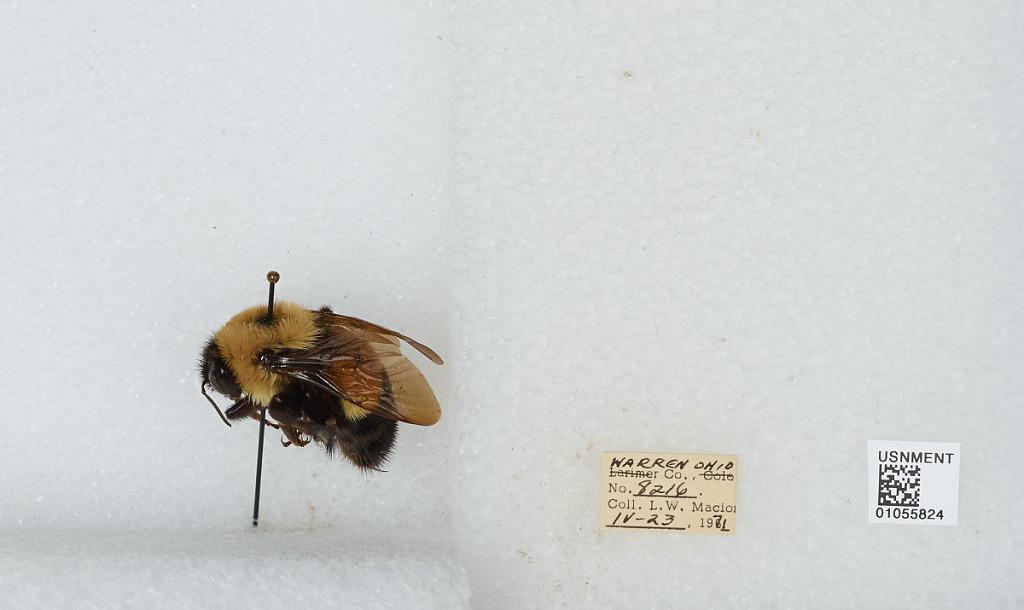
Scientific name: Bombus (Bombus) affinis Cresson
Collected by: L. Macior
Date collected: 1971-4-23
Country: United States
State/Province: Ohio
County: Warren
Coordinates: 39.4242, -84.1856